Benxi Water Caves

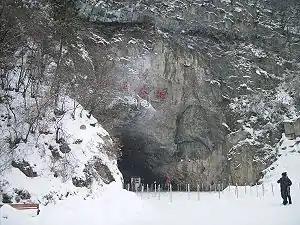
Entrance opening to the Benxi Water Caves

The Benxi Water Caves is a partially submerged cavern system containing a forest of stalactites and stalagmites, located east of Benxi, Liaoning Province, People's Republic of China. It was made a national park on January 10, 1994, and is open to the public all year round. It was designated an "AAAAA"-class tourist attraction by CNTA in 2015.